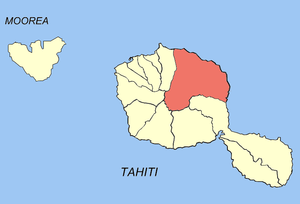
Hitiaa O Te Ra est une commune de la Polynésie française située au Nord-Est de Tahiti Nui, la partie principale de l'île de Tahiti en Polynésie française. Elle est divisée en quatre communes associées : Hitia’a, Mahaena, Papenoo et Tiarei, le centre administratif de la commune est Papenoo.